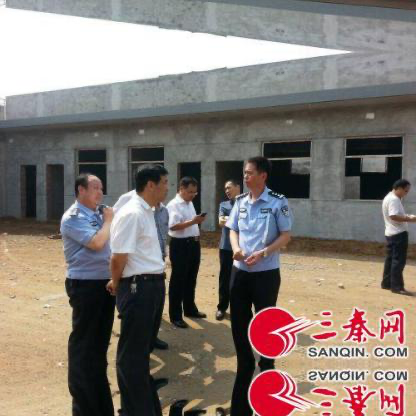
Objects in the image:
label: head
label: head
label: head
label: head
label: head
label: head